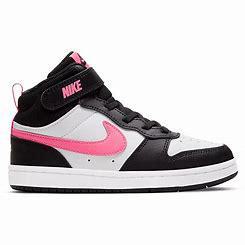
Brand: Nike
Model: Court Borough 2